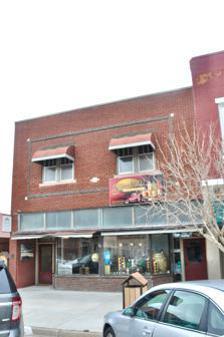
Building: Hjerpe Grocery
Country: United States of America
Year built: 1930
United States historic place Hjerpe Grocery U.S. National Register of Historic Places Show map of Kansas Show map of the United States Location 110 & 112 N Main, Lindsborg, Kansas Coordinates 38°34′26″N 97°40′31″W / 38.57389°N 97.67528°W / 38.57389; -97.67528 Area less than one acre Built 1930 Architectural style Late 19th and Early 20th Century American Movements, Early Commercial NRHP reference No. 10000447 Added to NRHP May 27, 2010 Hjerpe Grocery is a historic grocery store building at 110 & 112 N Main in Lindsborg, Kansas .  The building in an early commercial building which features Late 19th and Early 20th Century American styles. It was built around 1930 and was added to the National Register of Historic Places in 2010. It was deemed notable "as an intact example of Commercial Style Architecture" and "for its association with the early commerce of Lindsborg, Kansas, a Swedish-American community founded in 1869." It is a two-story red brick building which is 26 by 50 feet (7.9 m × 15.2 m) in plan. References